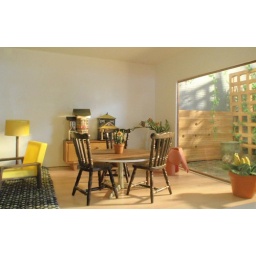
Doll's houses in the doll's house